Nizhnetoyemsky Selsoviet

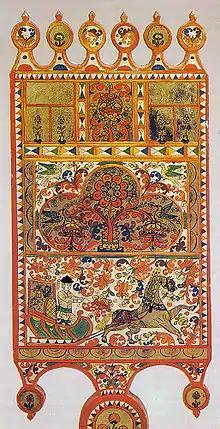
A spinning distaff board from the Nizhnyaya Toyma area featuring traditional tripartite layout.

The volost was a center of traditional wood painting crafts discovered only in 1959 by ethnographers from the Zagorsk Museum. The Zagorsk Expedition, led by Olga Kruglova, looked for the survivors of the Permogorye tradition of painting in black and red colours over a yellow background. Their favorite motifs were the Sirin Bird and the black horses, symbols of a wealthy household. Historians found plenty of these artifacts in and around Permogorye and Mokraya Yedoma (both names refer to clusters of villages rather than standalone communities), and as they traveled some 150 kilometers downstream the Northern Dvina River, to the Nizhnyaya Toyma, they discovered a yet unknown and completely different type of painting.